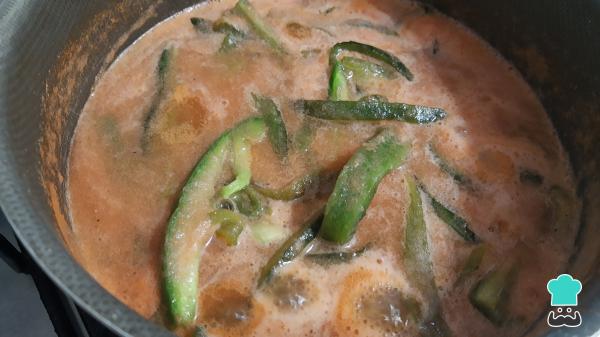
Cuando las rajas estén ligeramente doradas, vierte la salsa de jitomate, pasando por un colador para eliminar los restos del jitomate. Sazona con sal y pimienta al gusto, deja que se reduzca un poco y reserva.